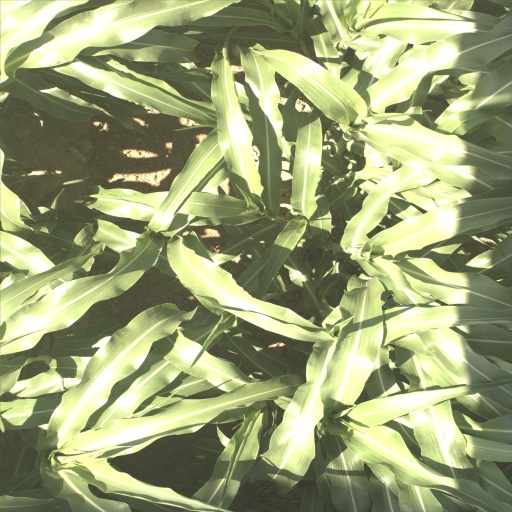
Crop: sorghum